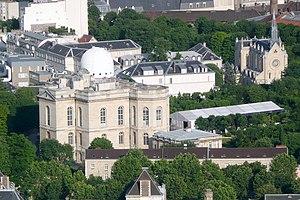
Observatoire de Paris et chapelle des Soeurs de saint Joseph de Cluny, vu du sommet de la Tour Montparnasse, XIVe arrondissement, Paris, France.
Gaspard Clair François Marie Riche, baron de Prony, né à Chamelet le 22 juillet 1755 et mort à Asnières-sur-Seine le 29 juillet 1839, est un ingénieur, hydraulicien et encyclopédiste français. Il tient son nom de la seigneurie de Prony, à Oingt.
L'Observatoire de Paris est un observatoire astronomique implanté sur trois sites : Paris, Meudon et Nançay.